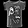
Label: T - shirt / top